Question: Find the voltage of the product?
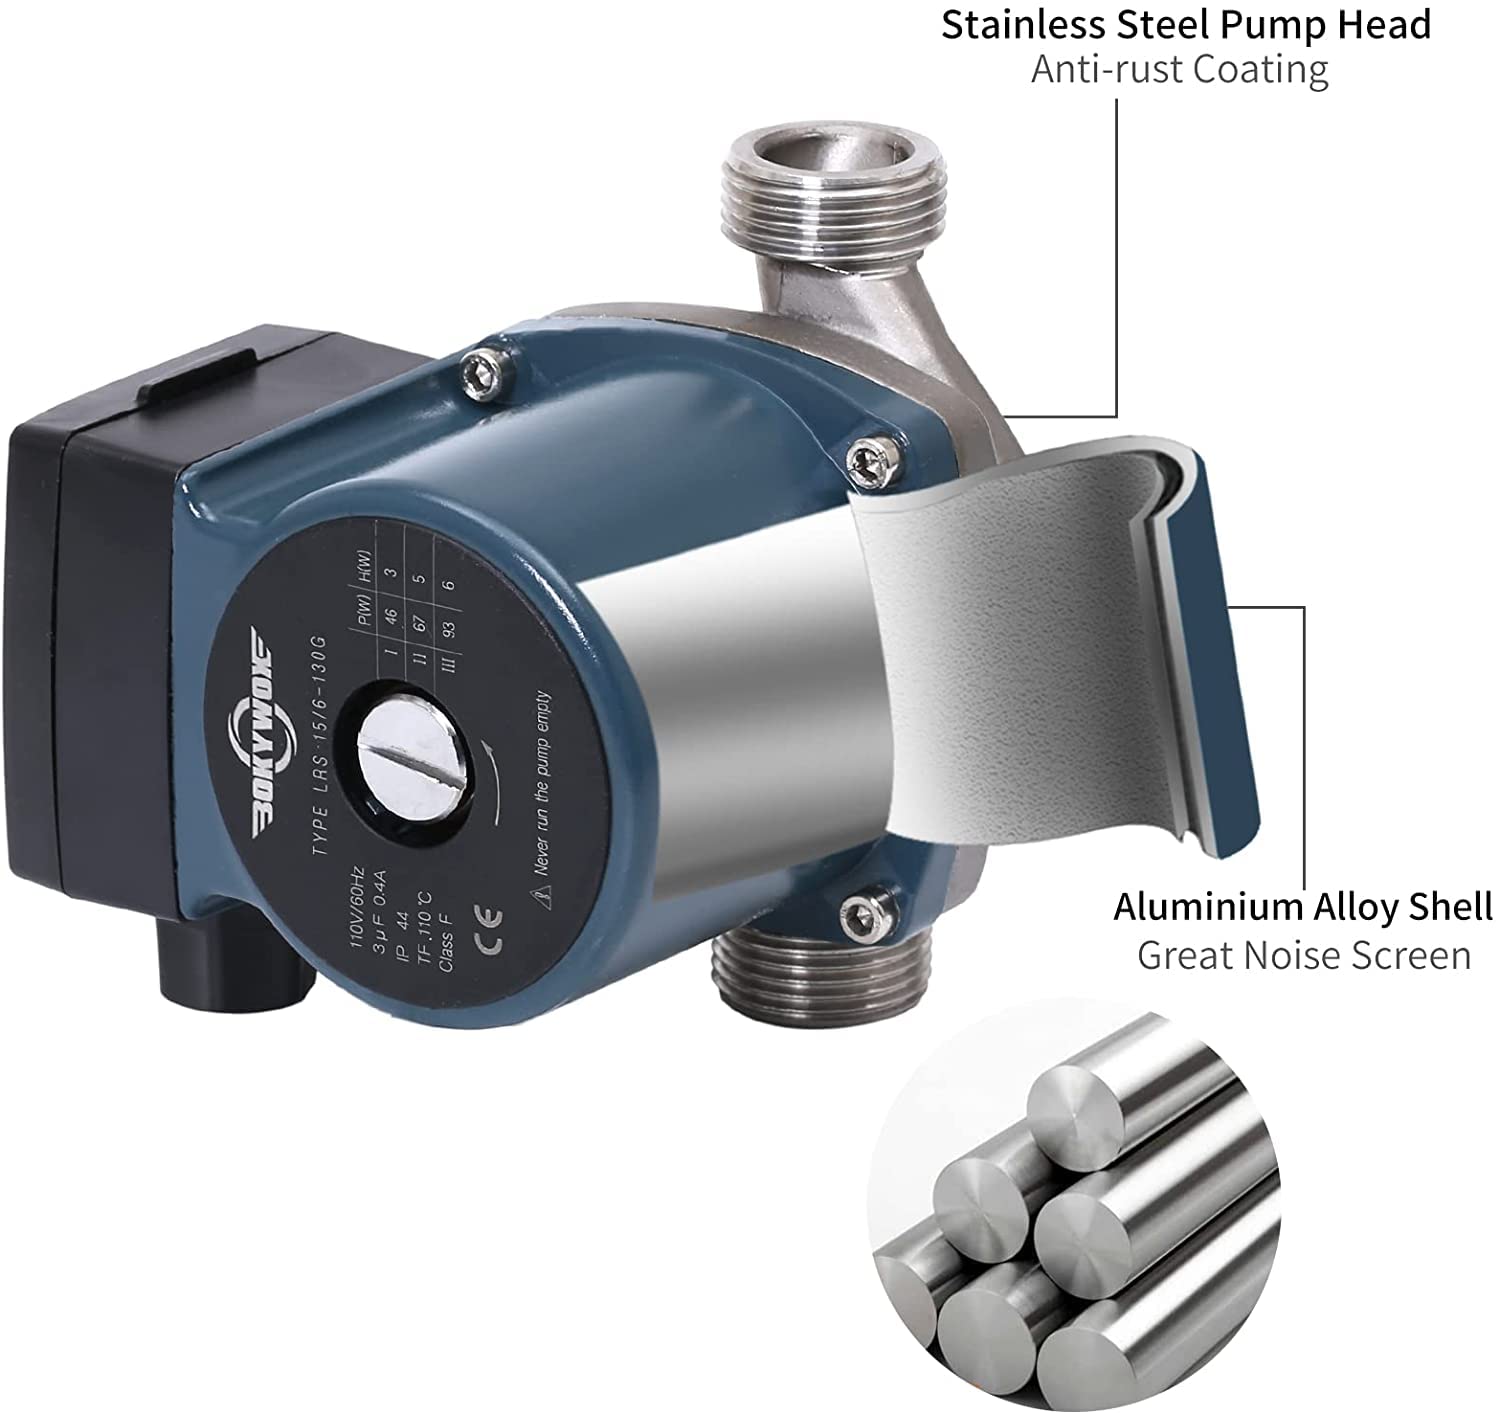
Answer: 110.0 volt